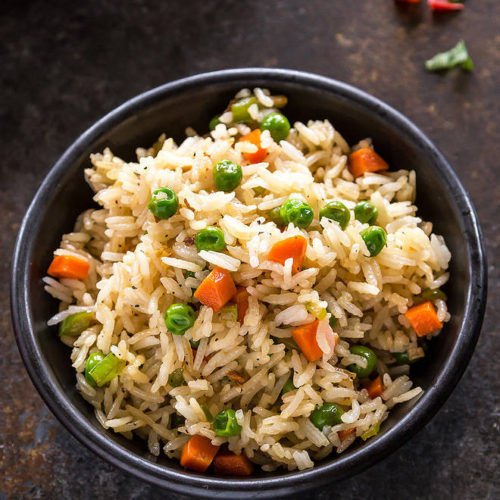
Dish: fried_rice